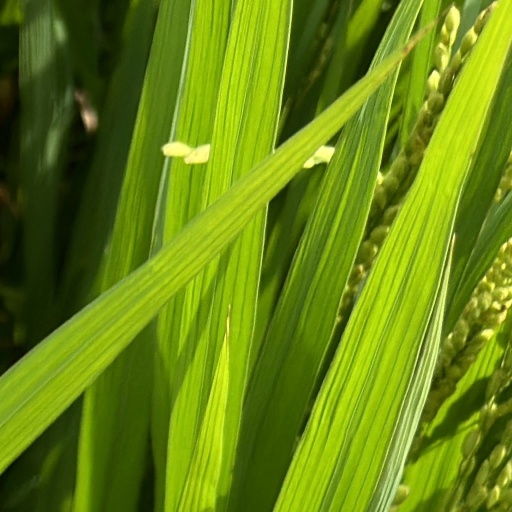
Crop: rice